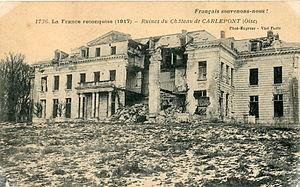
Carte postale ancienne éditée par Phot. Express, mention de censure à Paris, collection La Franec Reconquise (1917) - Ruines du Château de CARLEPONT
Sa situation de protectorat français explique le rôle de la Tunisie pendant la Première Guerre mondiale. Depuis la signature du traité du Bardo en 1881, le ministre de la Guerre du pays est un général français et le bey de Tunis accepte de signer l'ordre de mobilisation de l'armée tunisienne bien que la régence de Tunis reste officiellement neutre pendant le conflit.